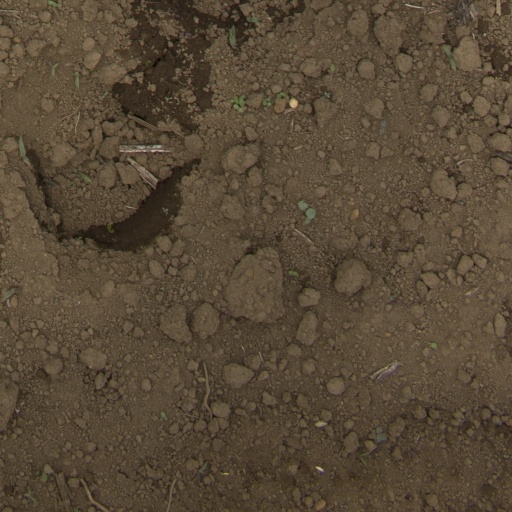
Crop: Jerusalem artichoke